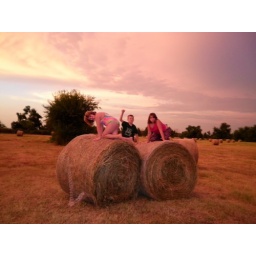
Right after some major storms, with the sky aan unusual color the kids decided to play in the lanlords hay field